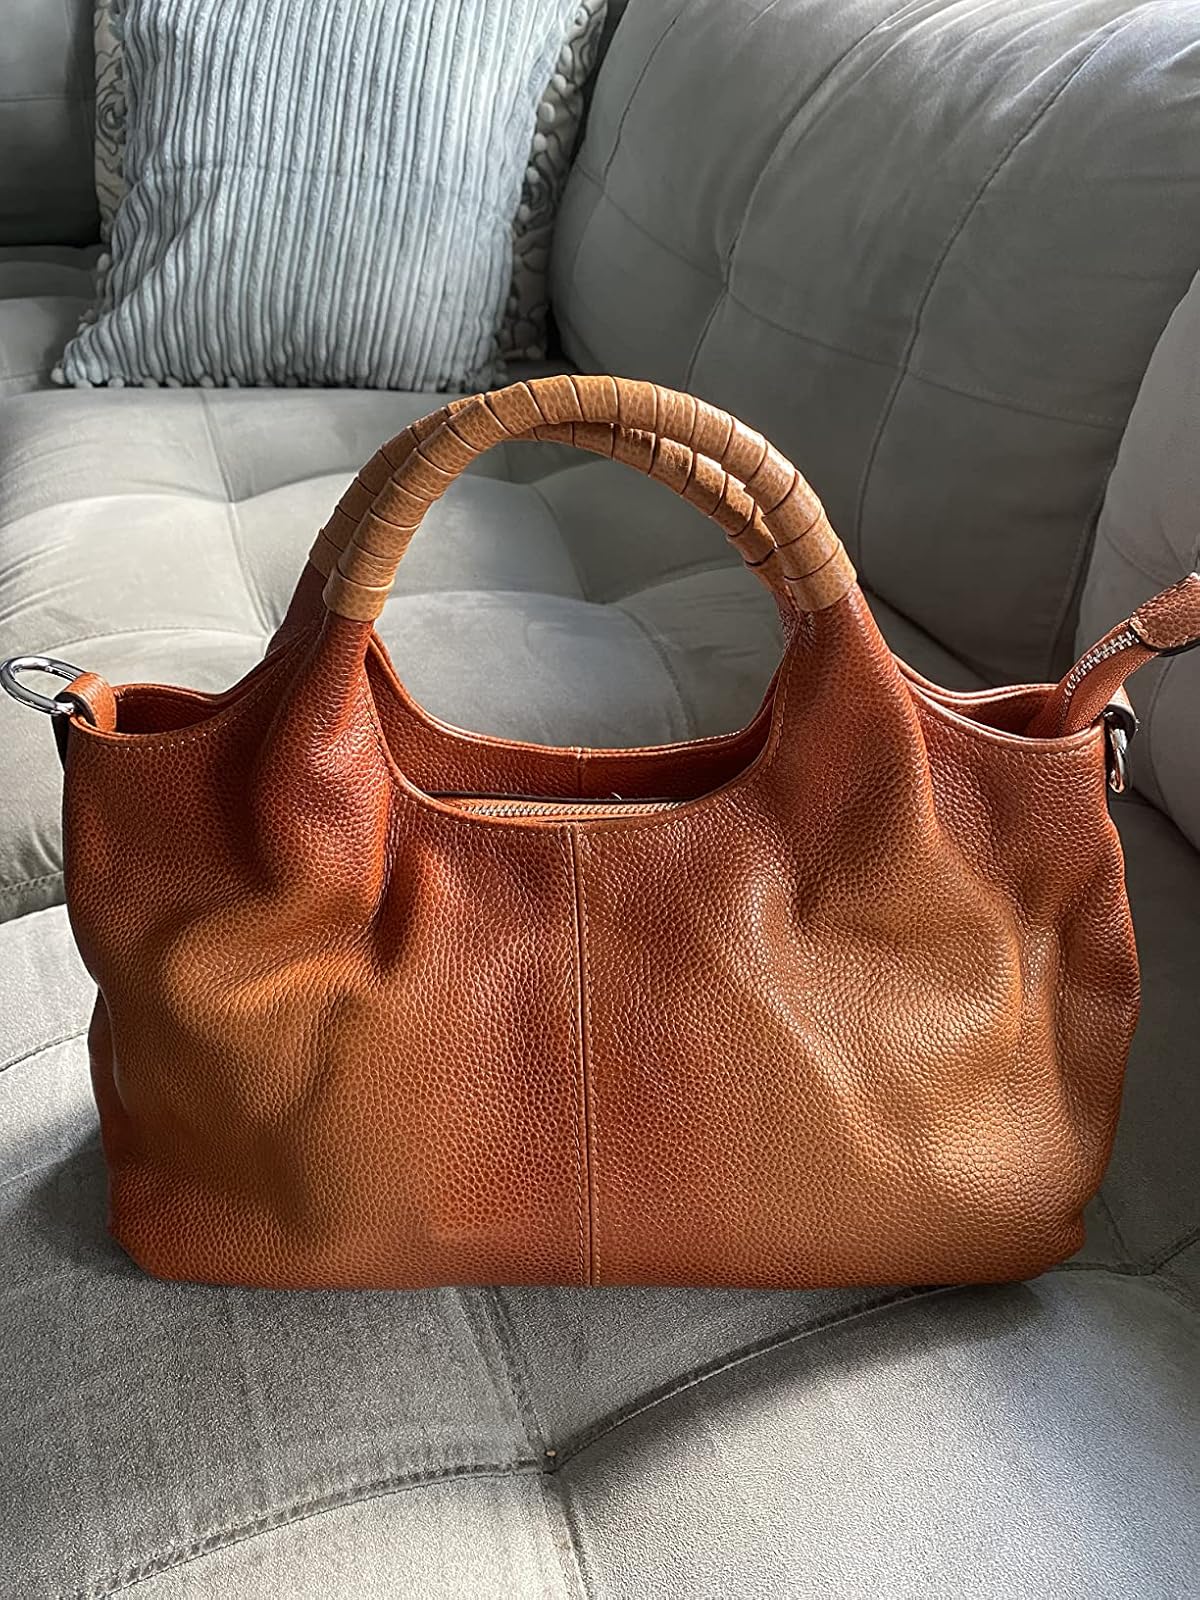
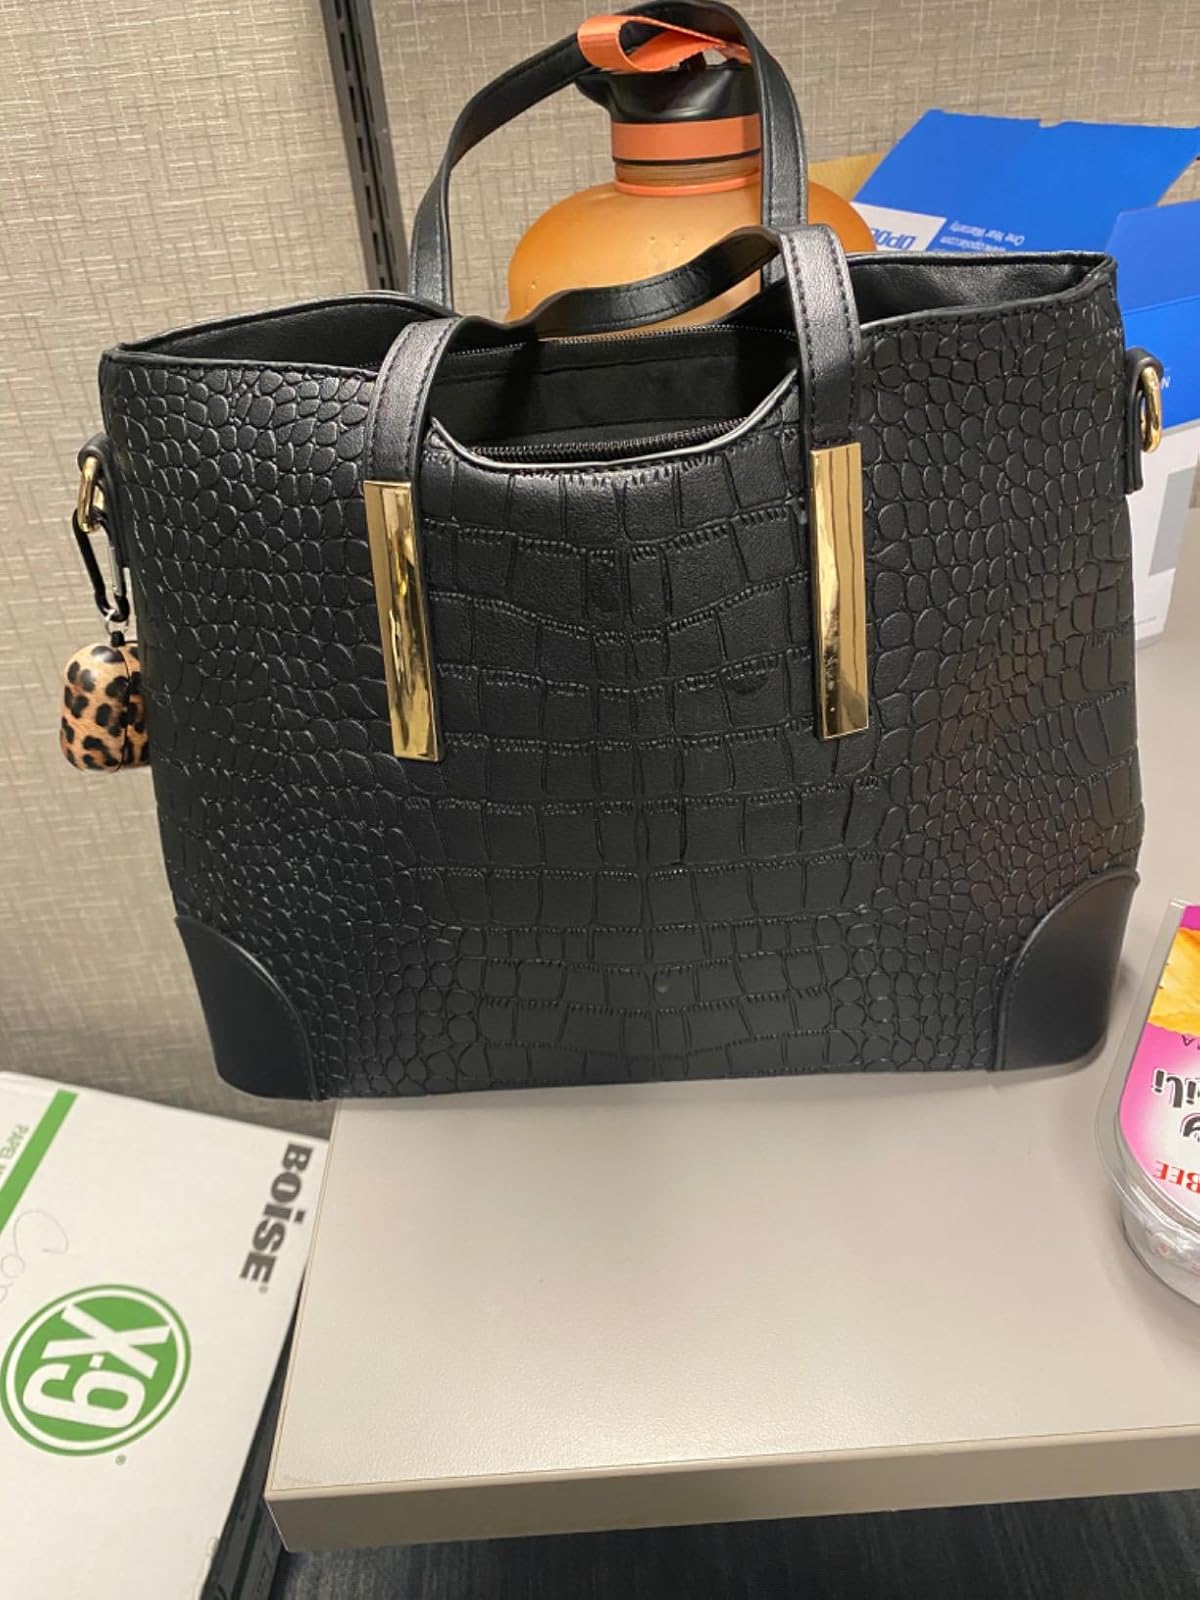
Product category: accessories_handbag
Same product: no